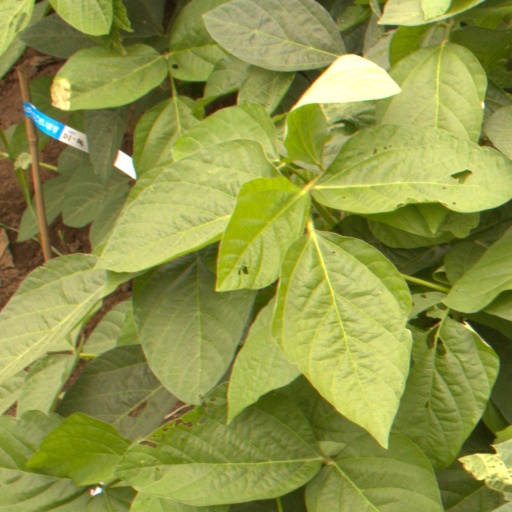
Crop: soybean